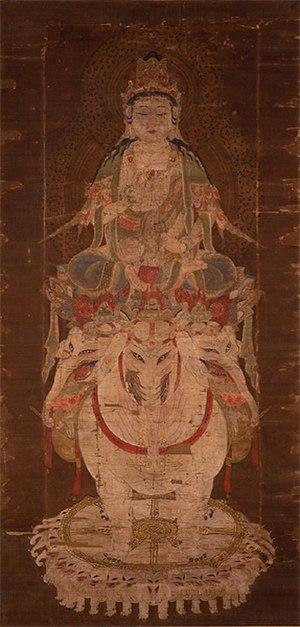
Le terme « trésor national » est utilisé au Japon depuis 1897 pour désigner les biens les plus précieux du patrimoine culturel du Japon